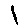
Label: 1